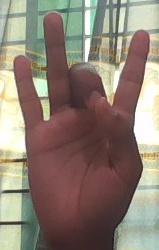
ASL sign: 8